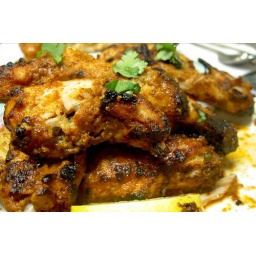
Chargha - whole chicken marinated &amp;amp; barbecued in oven